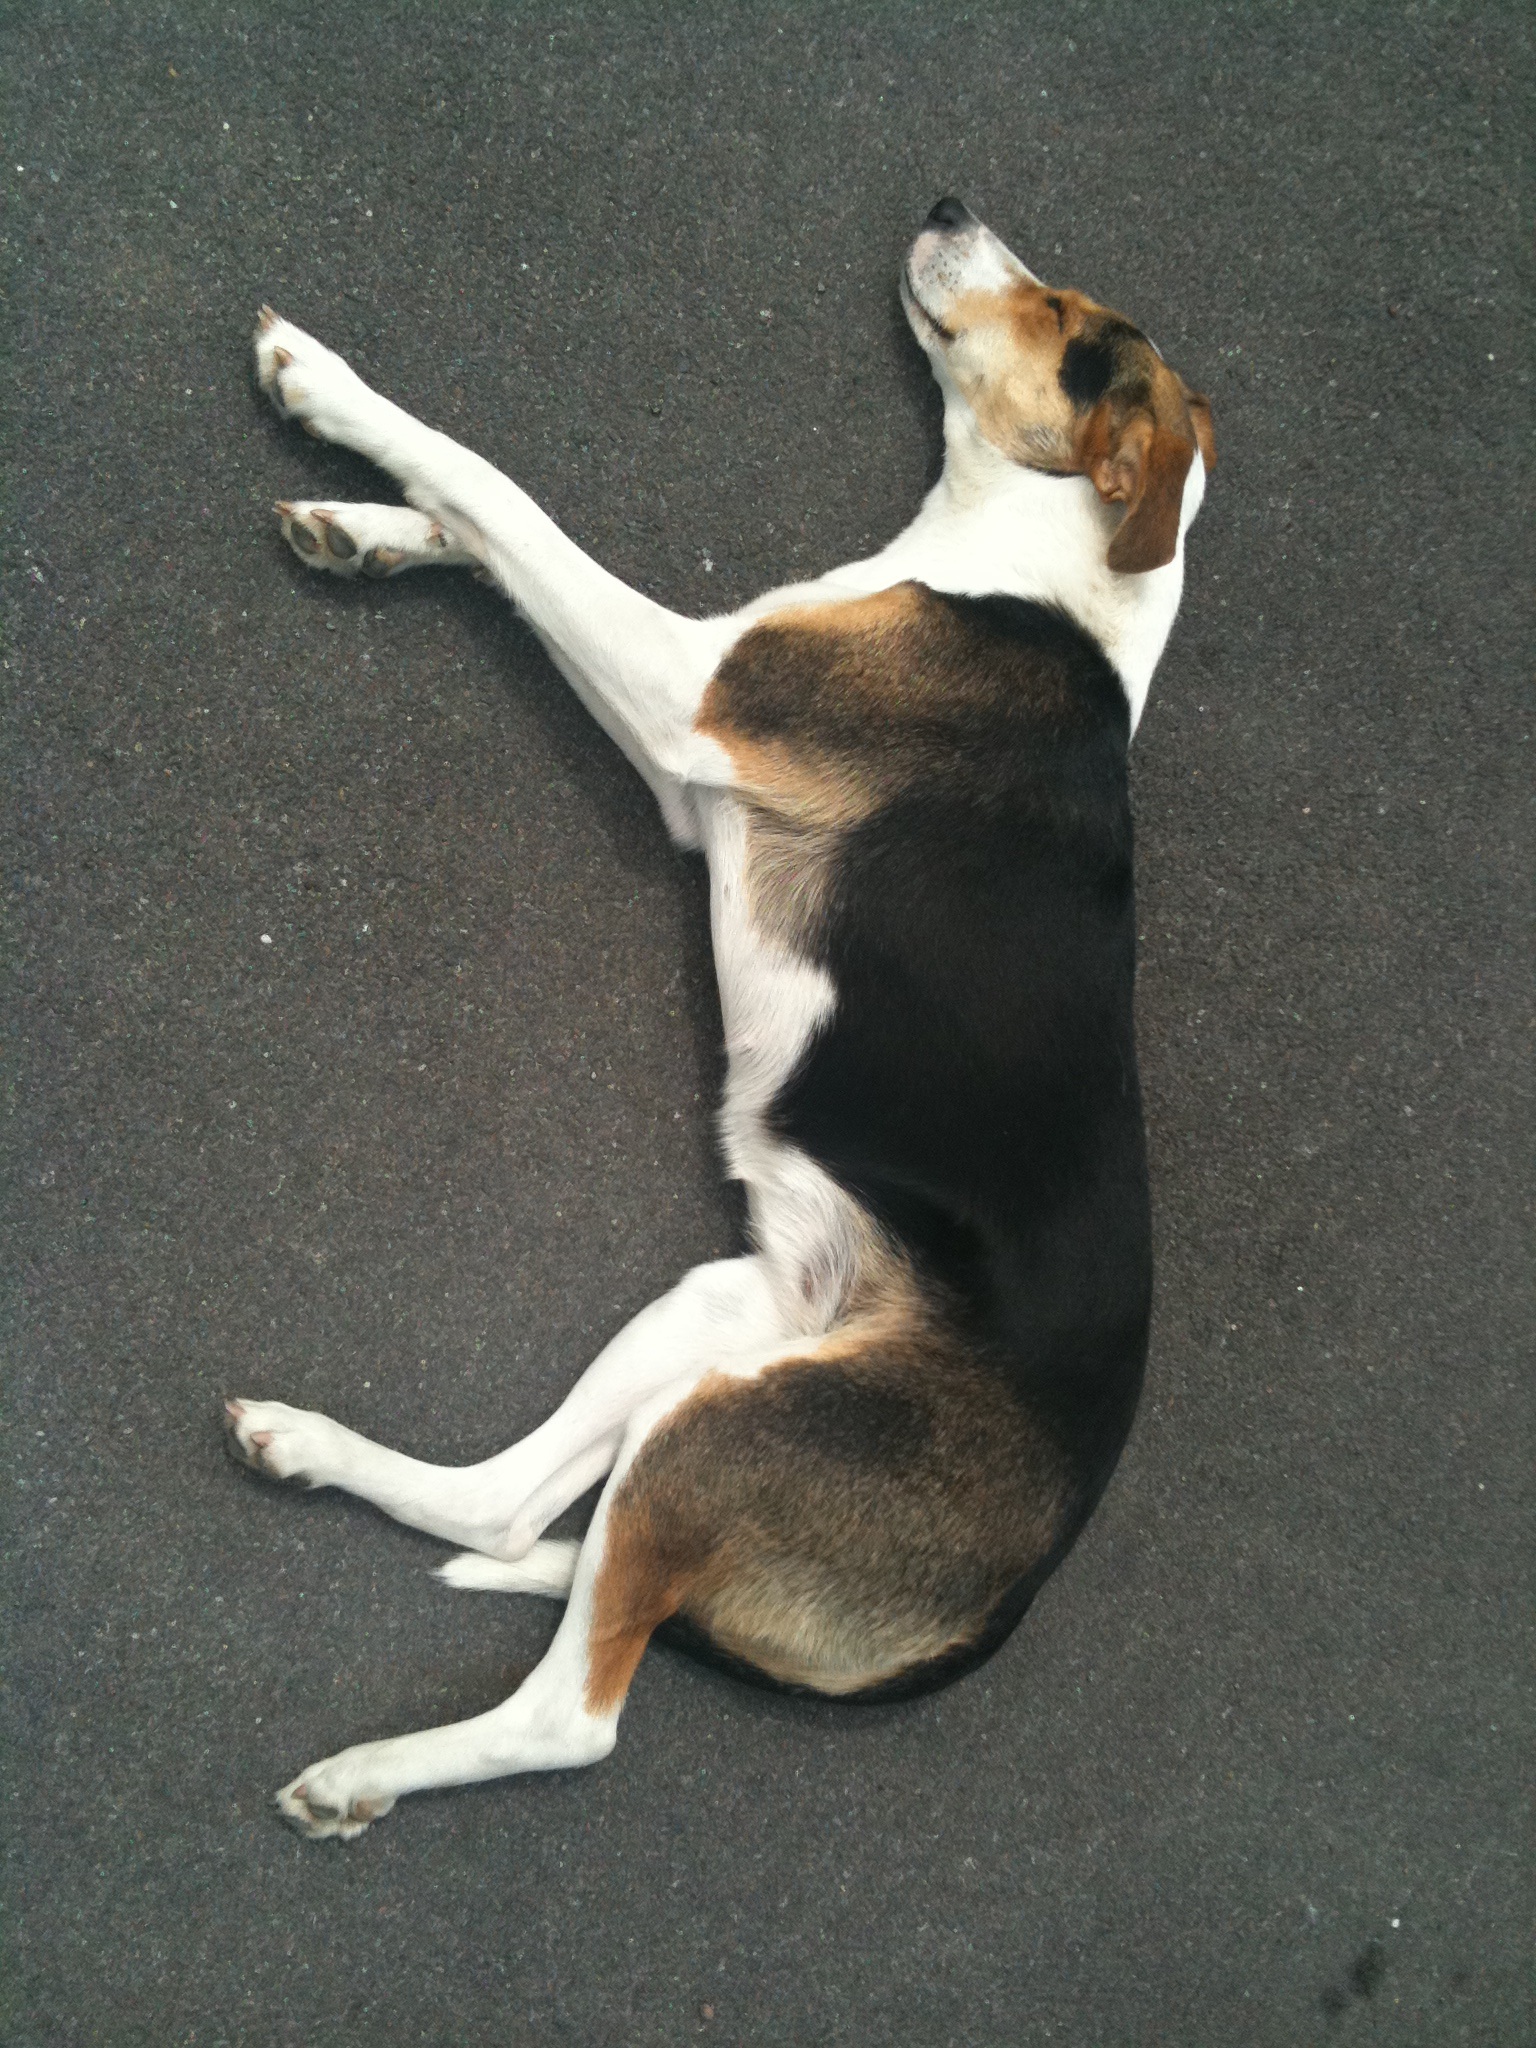
puppy, dog, mammal, hound, nap, happy, happiness, animals, vertebrate, whippet, beagle, dog like mammal, animal sports, basenji, italian greyhound